University of South Florida

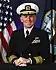
Matthew L. Nathan

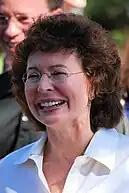
Pam Iorio

Christiane Endler, 2014, member of the Chile Women's National Football Team and Olympique Lyon, 2021 FIFA Best Women's Goalkeeper of the Year, 2012 Copa Libertadores champion, 2022 UEFA Women's Champions League champion, and eight-time champion in various club leagues